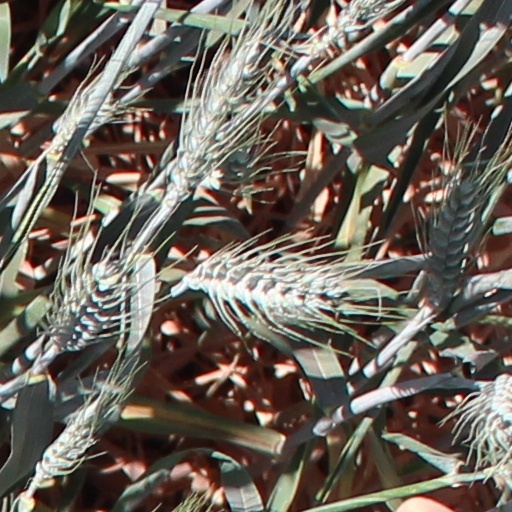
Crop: wheat